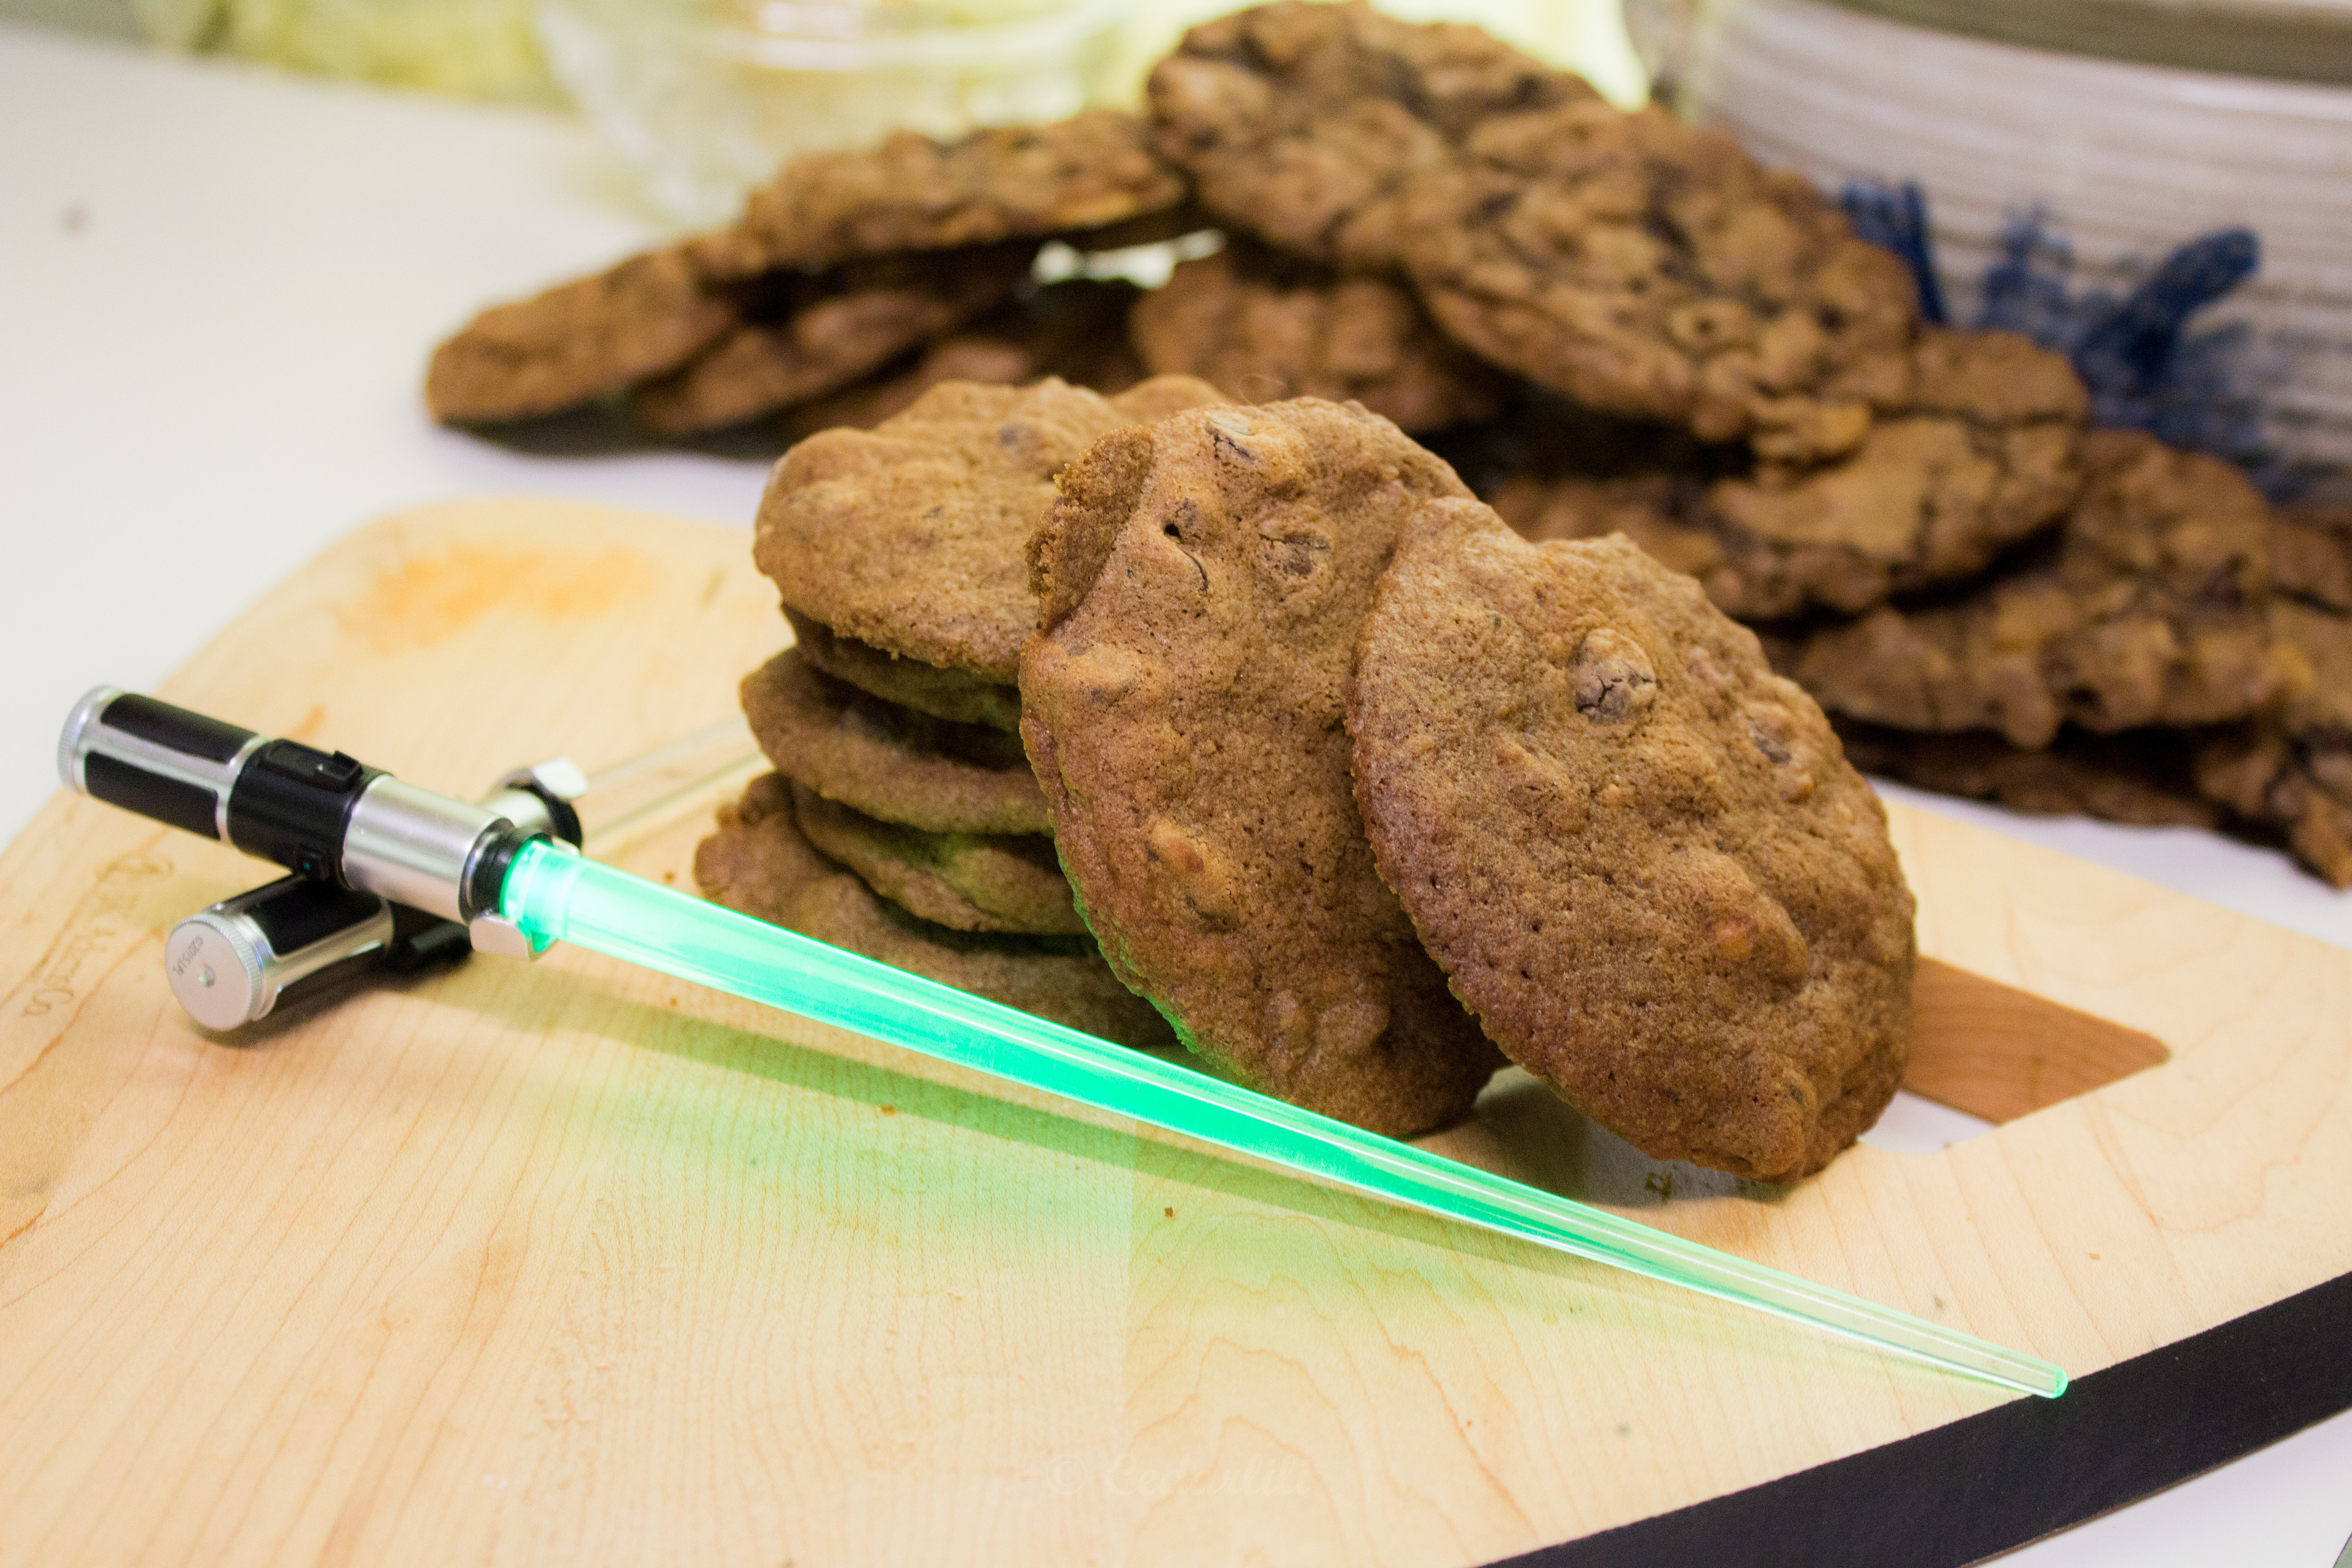
sweet, dish, meal, food, produce, vegetable, fresh, brown, breakfast, chocolate, baking, cookie, dessert, cuisine, delicious, chocolate chip, calories, star wars, eating, fun, cookies, treats, tasty, snacks, desserts, crunchy, baked goods, chip, light saber, darkside, dark side, has cookies, grass family, snack food, cookies and crackers, fried food